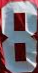
Number: 8